Victor Ortiz

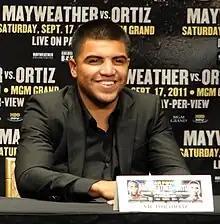
Ortiz in 2011

Victor Ortiz (born January 31, 1987) is an American professional boxer and film actor. He held the WBC welterweight title in 2011, and was formerly rated as one of the world's top three active welterweights by most sporting news and boxing websites, including "The Ring" magazine, BoxRec, and ESPN. His crowd-pleasing and aggressive fighting style also made him the 2008 ESPN Prospect of the Year.